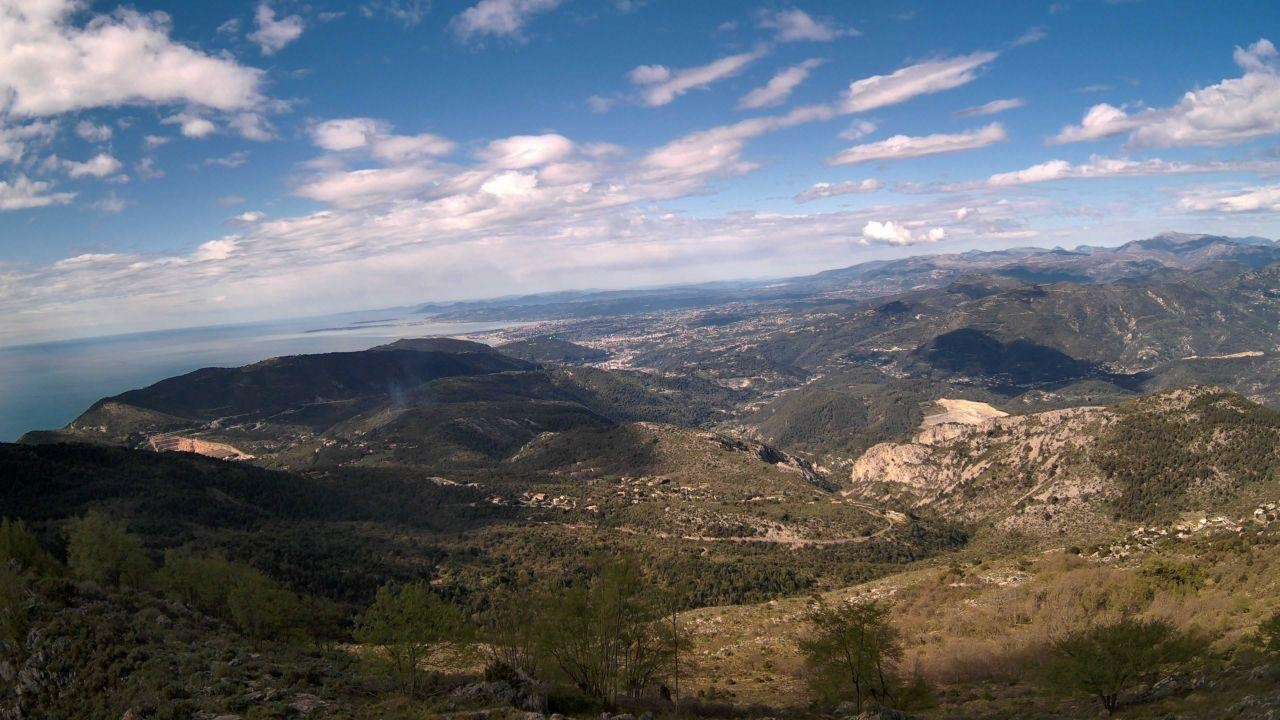
Fire: no
Smoke: yes